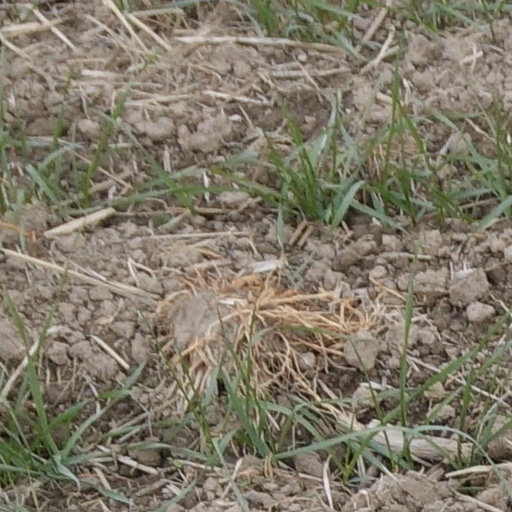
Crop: wheat